Boris Johnson

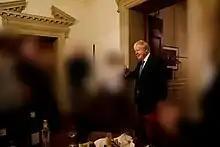
An image of Johnson at a social gathering, from Sue Gray's report into the partygate scandal

In July 2021 Johnson announced that most generalised public health restrictions in England would be lifted and replaced by recommendations. This took place despite an increase in cases driven by the Delta variant. In September 2021 Johnson was pictured in a cabinet meeting, with "at least 30 people crammed shoulder-to-shoulder", without anyone wearing masks and with all windows apparently closed, contradicting government advice. Johnson was also photographed without a face mask during a visit to a hospital in November.